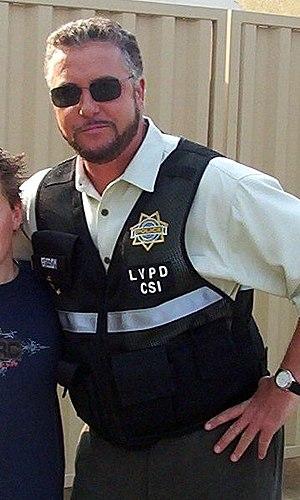
Cet article représente la franchise de la série télévisée américaine Les Experts, Les Experts : Miami, Les Experts : Manhattan et Les Experts : Cyber.
Gilbert « Gil » Grissom est un personnage fictif incarné par l'acteur William Petersen dans la série télévisée américaine Les Experts.
William Petersen, dont le nom complet est William Louis Petersen, né le 21 février 1953 à Evanston, en Illinois, aux, est un acteur et producteur de cinéma américain.